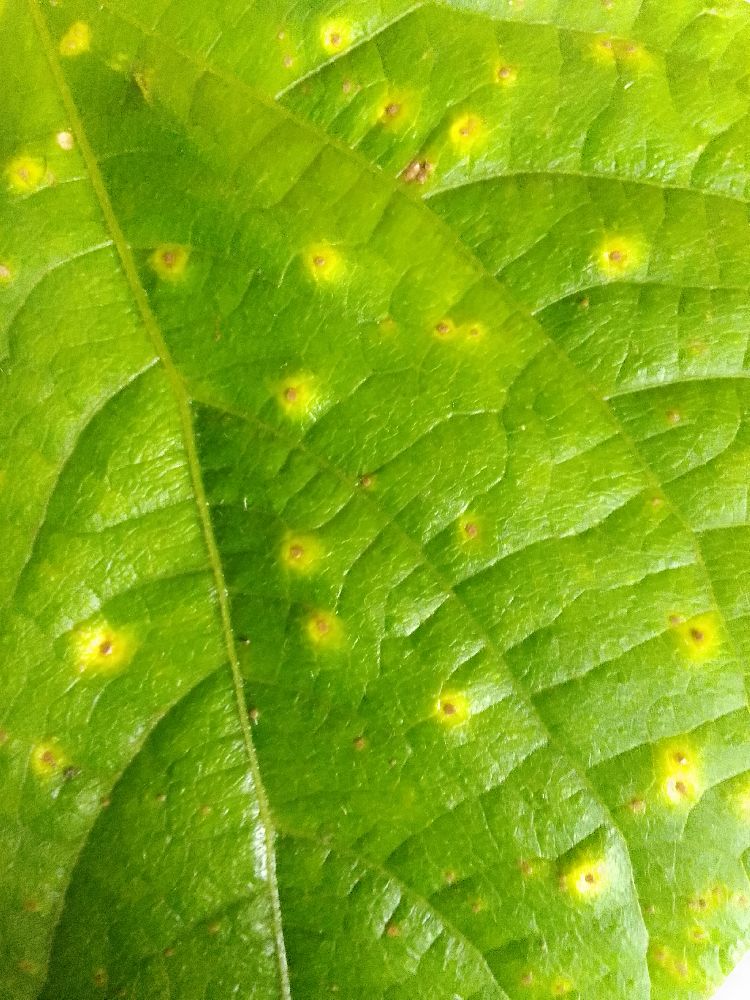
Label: rust